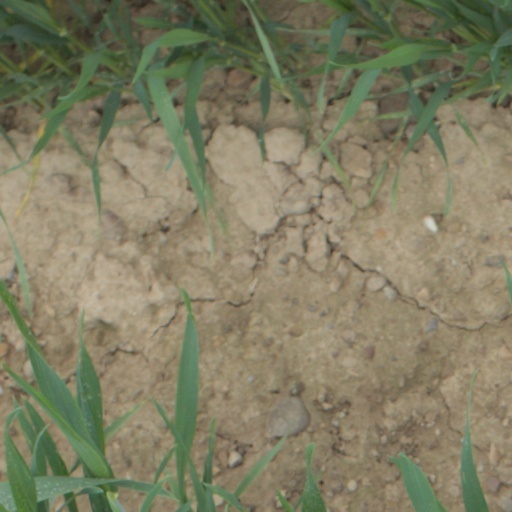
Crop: wheat